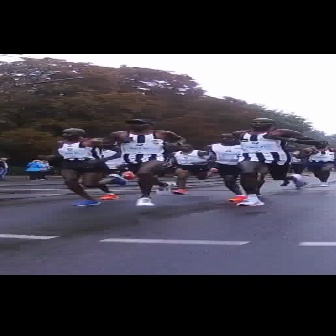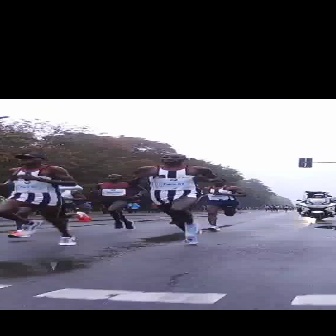
  Please identify the target specified by the bounding box [231,117,320,205] in the first image and locate it in the second image. Return the coordinates in [x_min,y_min,x_max,y_max] format.
Answer: [126,153,218,244]